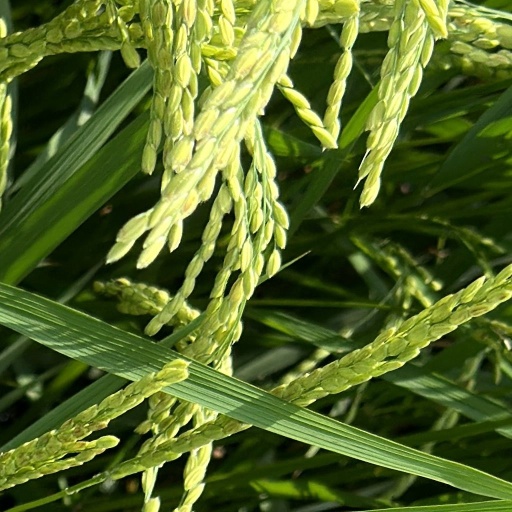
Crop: rice